George Floyd protests in Minneapolis–Saint Paul

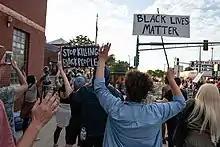
"Black Lives Matter" and "Stop Killing Black People" signs at a Minneapolis protest, May 27, 2020

George Floyd's murder was viewed by some residents as a continuation of a history of police violence in Minneapolis, where 11 people were killed by police officers between 2010 and 2020, including Floyd. In 2015, the killing of Jamar Clark, a black man, by a Minneapolis police officer led to controversy and protests; it was later determined by prosecutors that the officers had acted in self defense and no charges were filed. In 2016, the killing of Philando Castile, a black man, in nearby Falcon Heights resulted in several weeks of protests and unrest; the resulting criminal case ended with a jury acquittal for the involved officer after a 10-month process. In 2017, the killing of Justine Damond, a white woman, led to a 12-year prison sentence for the police officer, a black man, who shot her.